The Joke (film)

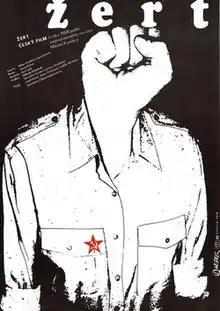

The Joke is a 1969 Czechoslovak film by director Jaromil Jireš. It is considered one of the last films of the Czech New Wave movement.